Johnny Dynamite

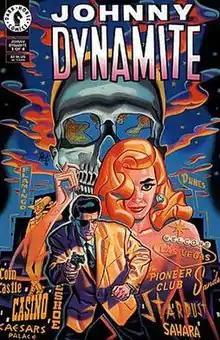
"Johnny Dynamite" #1, Dark Horse Comics (Sept. 1994)

Johnny Dynamite is a comic book private detective character created by writer Ken Fitch and artist Pete Morisi. Johnny Dynamite appeared in 1953's "Dynamite" #3-9 published by Comic Media and in "Johnny Dynamite" #10-12 published by Charlton Comics. He also appeared in Charlton's "Foreign Intrigues" #13-15.